Portman Road

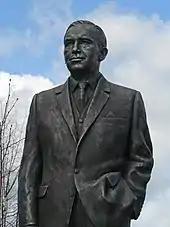
Outside Portman Road is a statue of Sir Alf Ramsey, who led Ipswich Town to the league title in 1962 and England to the World Cup in 1966

Television cameras made their debut at Portman Road in 1962 as Anglia Television arrived for "Match of the Week"; it was another six years before the BBC televised a match at the ground, "Match of the Day" visiting Portman Road for the first time in 1968 to witness Ipswich's league fixture against Birmingham City. Meanwhile, ground development continued with roofing enhancements to the North Stand and an increase in capacity to 31,500 by 1963. Dressing rooms were constructed in 1965 and new turnstiles were introduced two years later, including a separate entrance for juveniles at the Churchmans End. In 1968 the club agreed to a new 99-year lease on the ground with owners Ipswich Borough Council.